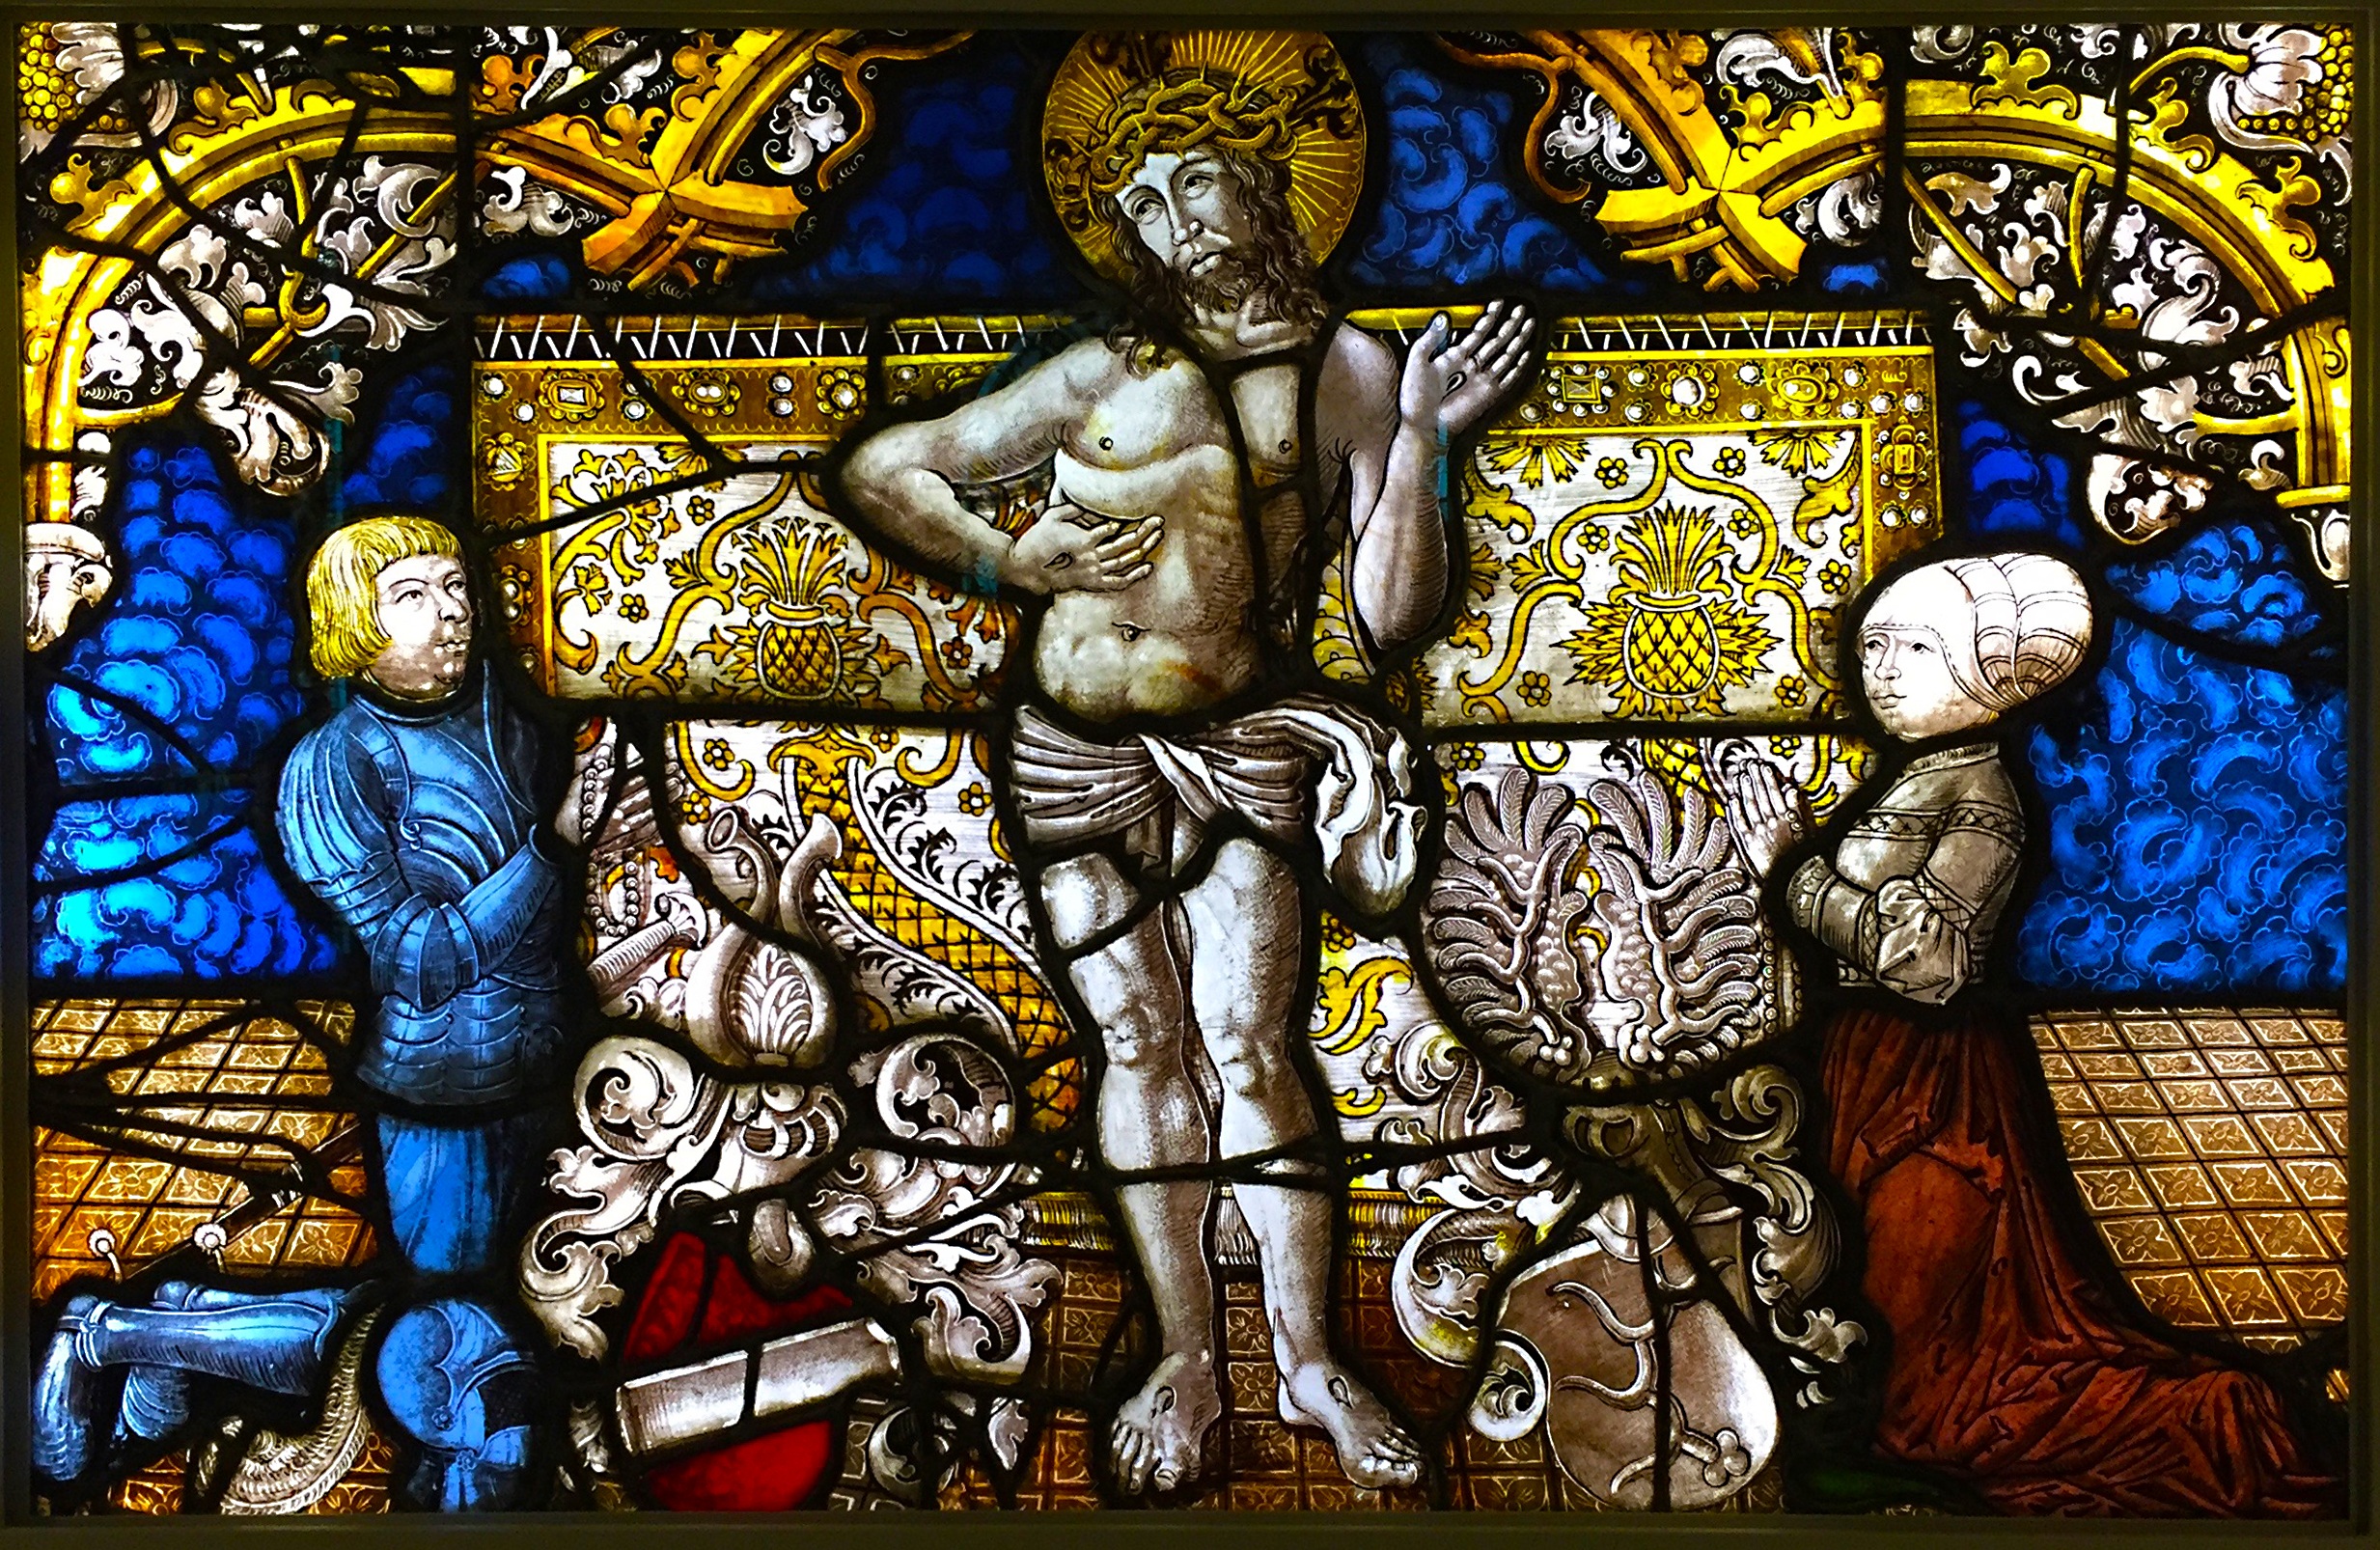
light, window, glass, collection, museum, color, material, stained glass, lichtspiel, art, nassau, public, germany, culture, history, image, exhibition, restore, church window, glass window, north rhine westphalia, munster, lahn, glass art, fiber optic museum, christ than pain man, stifter couple, oblongs, to 1510 1520, stein's collection, prussian minister of state, reform politician, freiherr and from the stone, freiherr from stone, stained glass collection, schwarzlot and lead, founder, cultural property, premonstratensian oblongs, lwl, church oblongs, gerlachus, glass artists